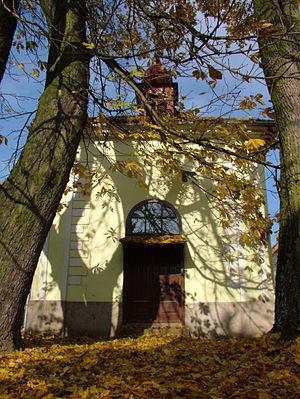
Nadějov est une commune du district de Jihlava, dans la région de Vysočina, en République tchèque. Sa population s'élevait à 192 habitants en 2019.